Question: Please indicate a possible affordance area of the hold_frisbee that can be used for holding
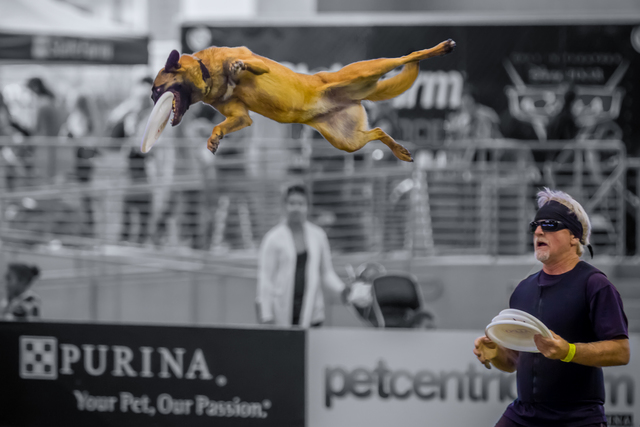
Answer: [137.308, 88.271, 179.661, 160.82]